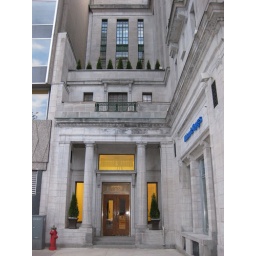
Bank of Greece has a nice building tucked away in a quiet corner within the concret forest in Montreal.